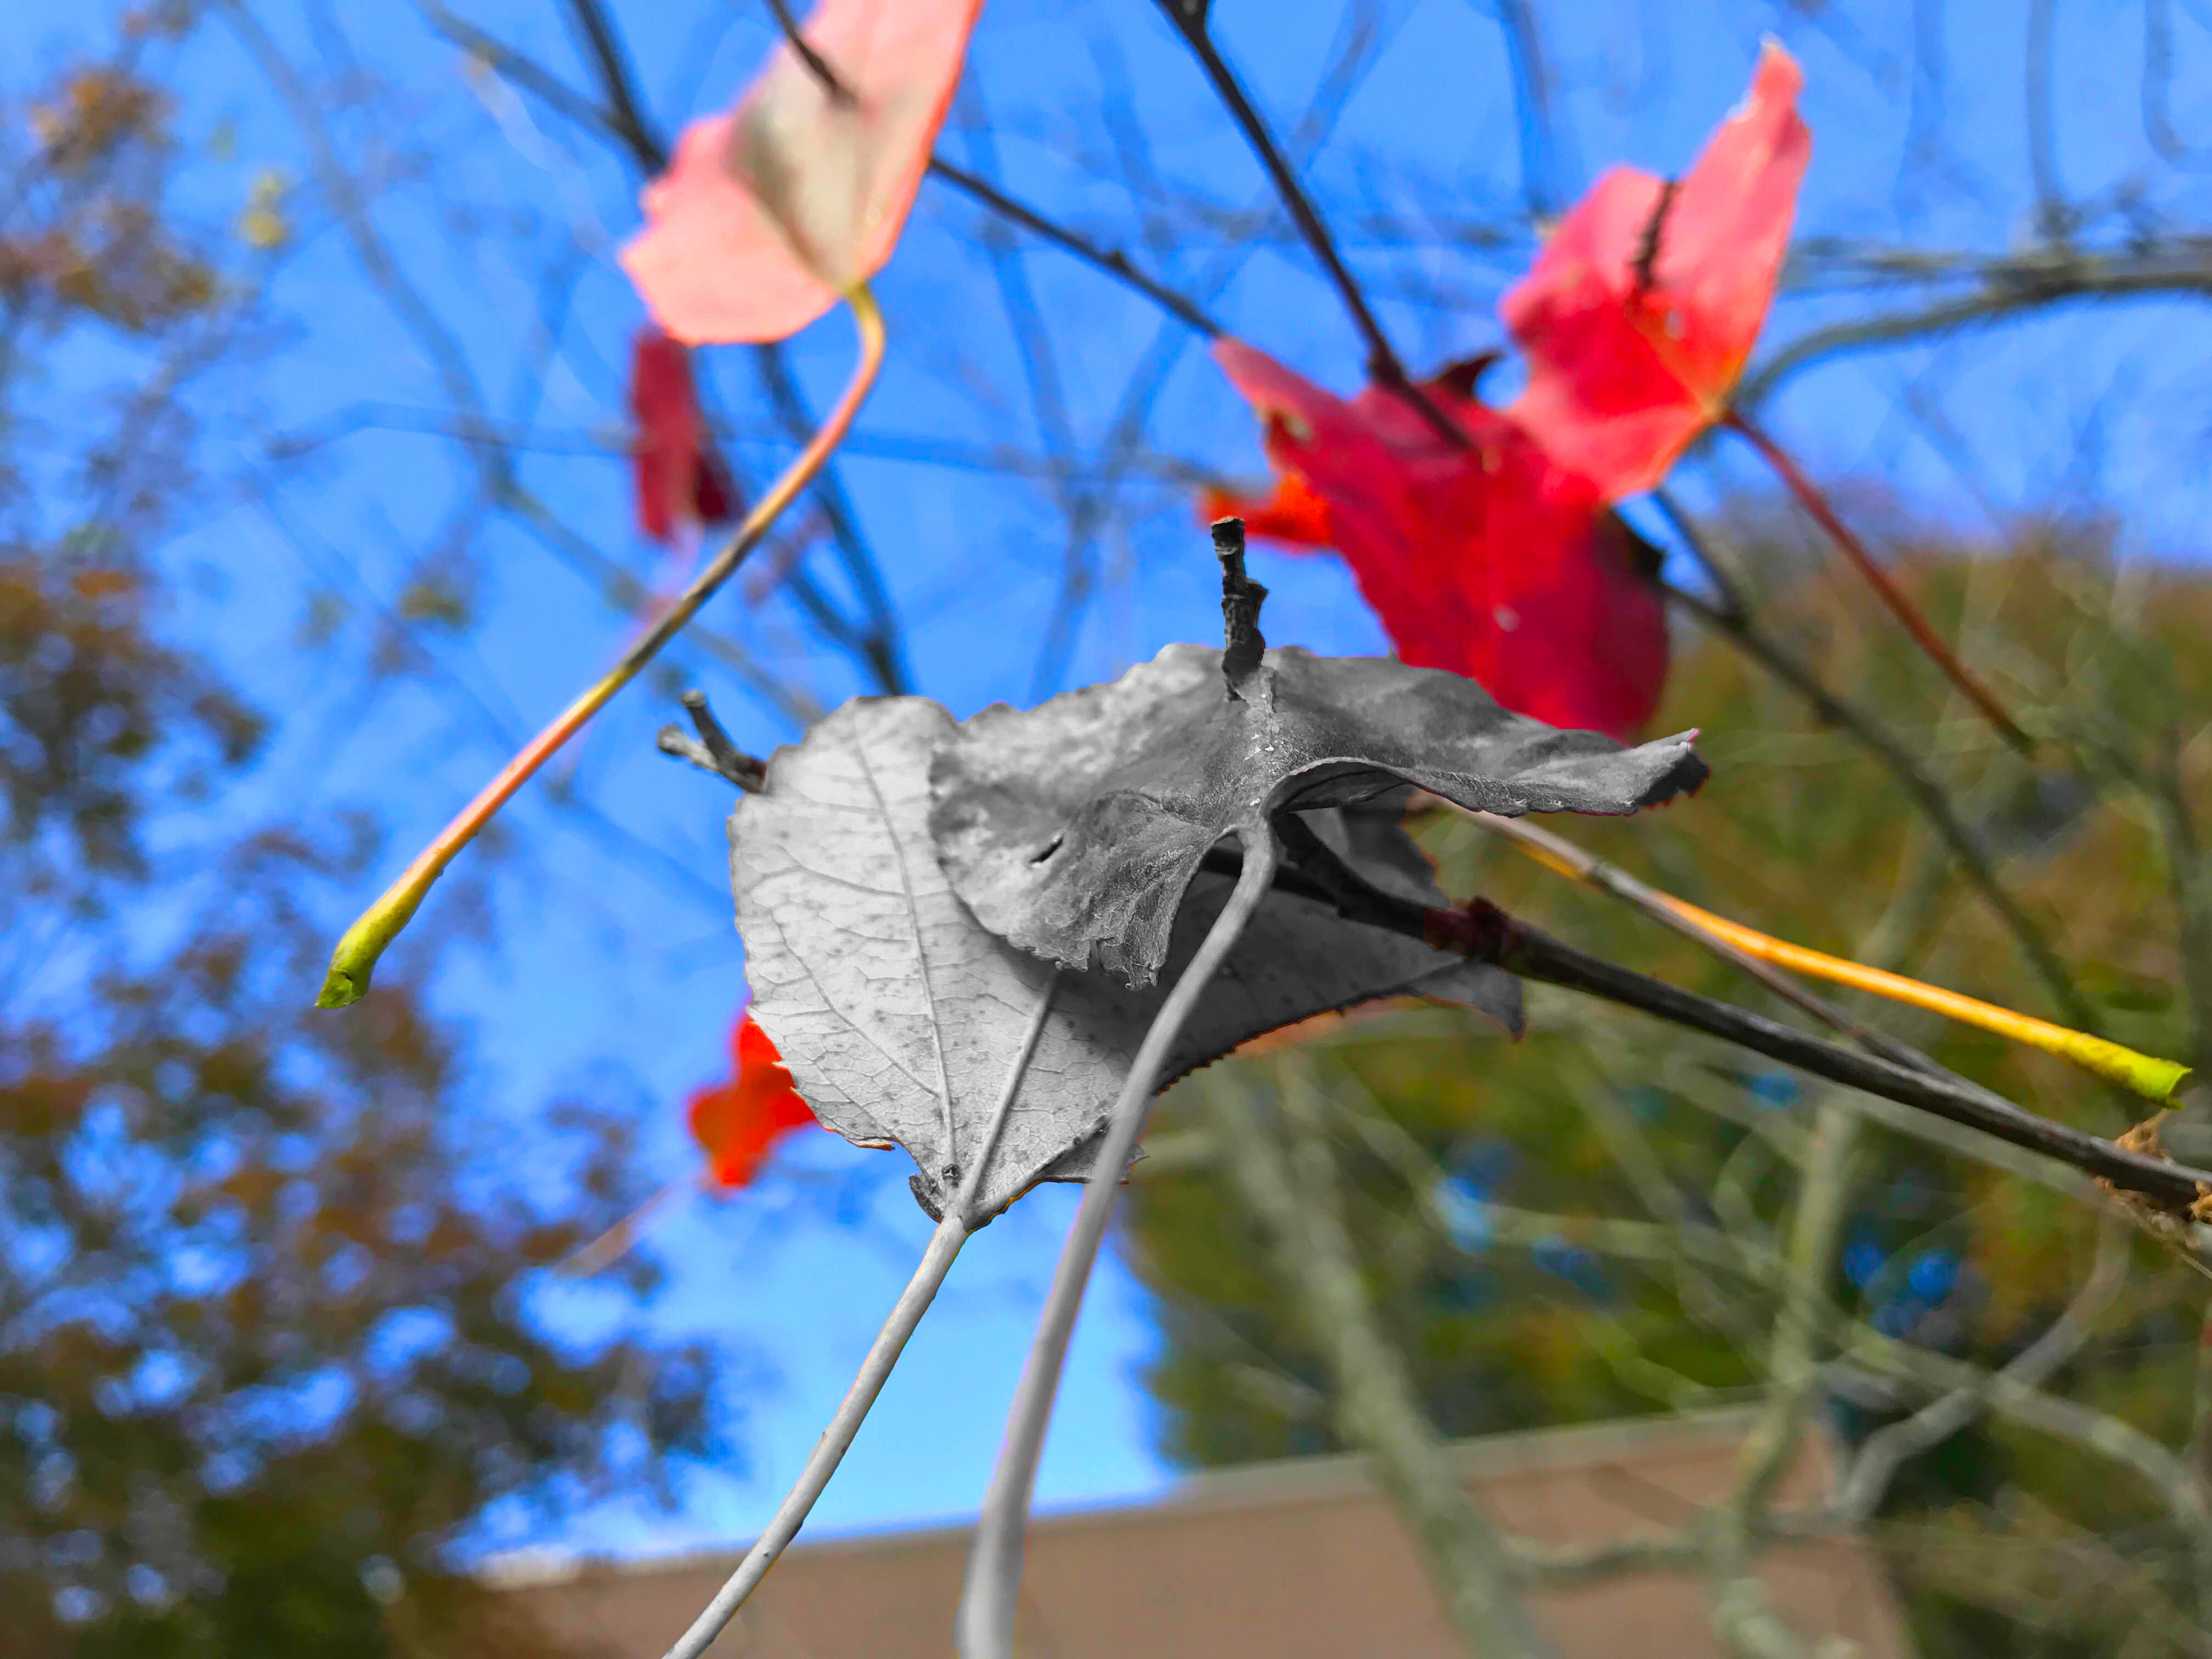
tree, nature, branch, bird, plant, sunlight, leaf, flower, wind, spring, red, color, autumn, blue, flora, season